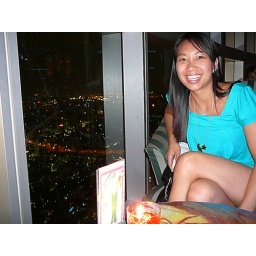
cocktails on the 83rd floor of the tallest building in Bangkok